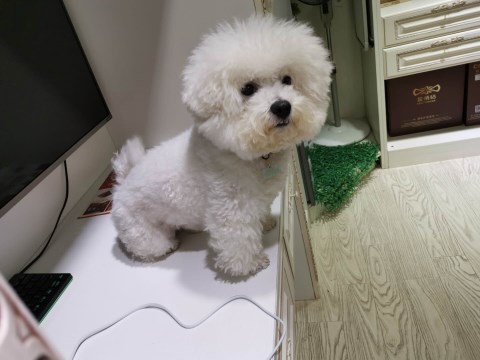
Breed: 3083-n000117-Bichon_Frise